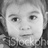
Emotion: neutral